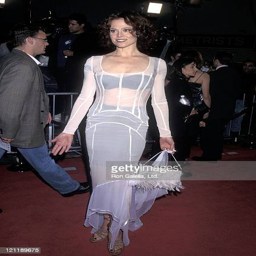
actor attends the westwood premiere